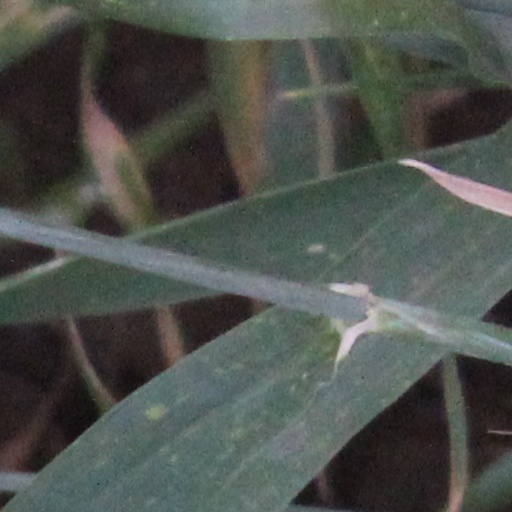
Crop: wheat